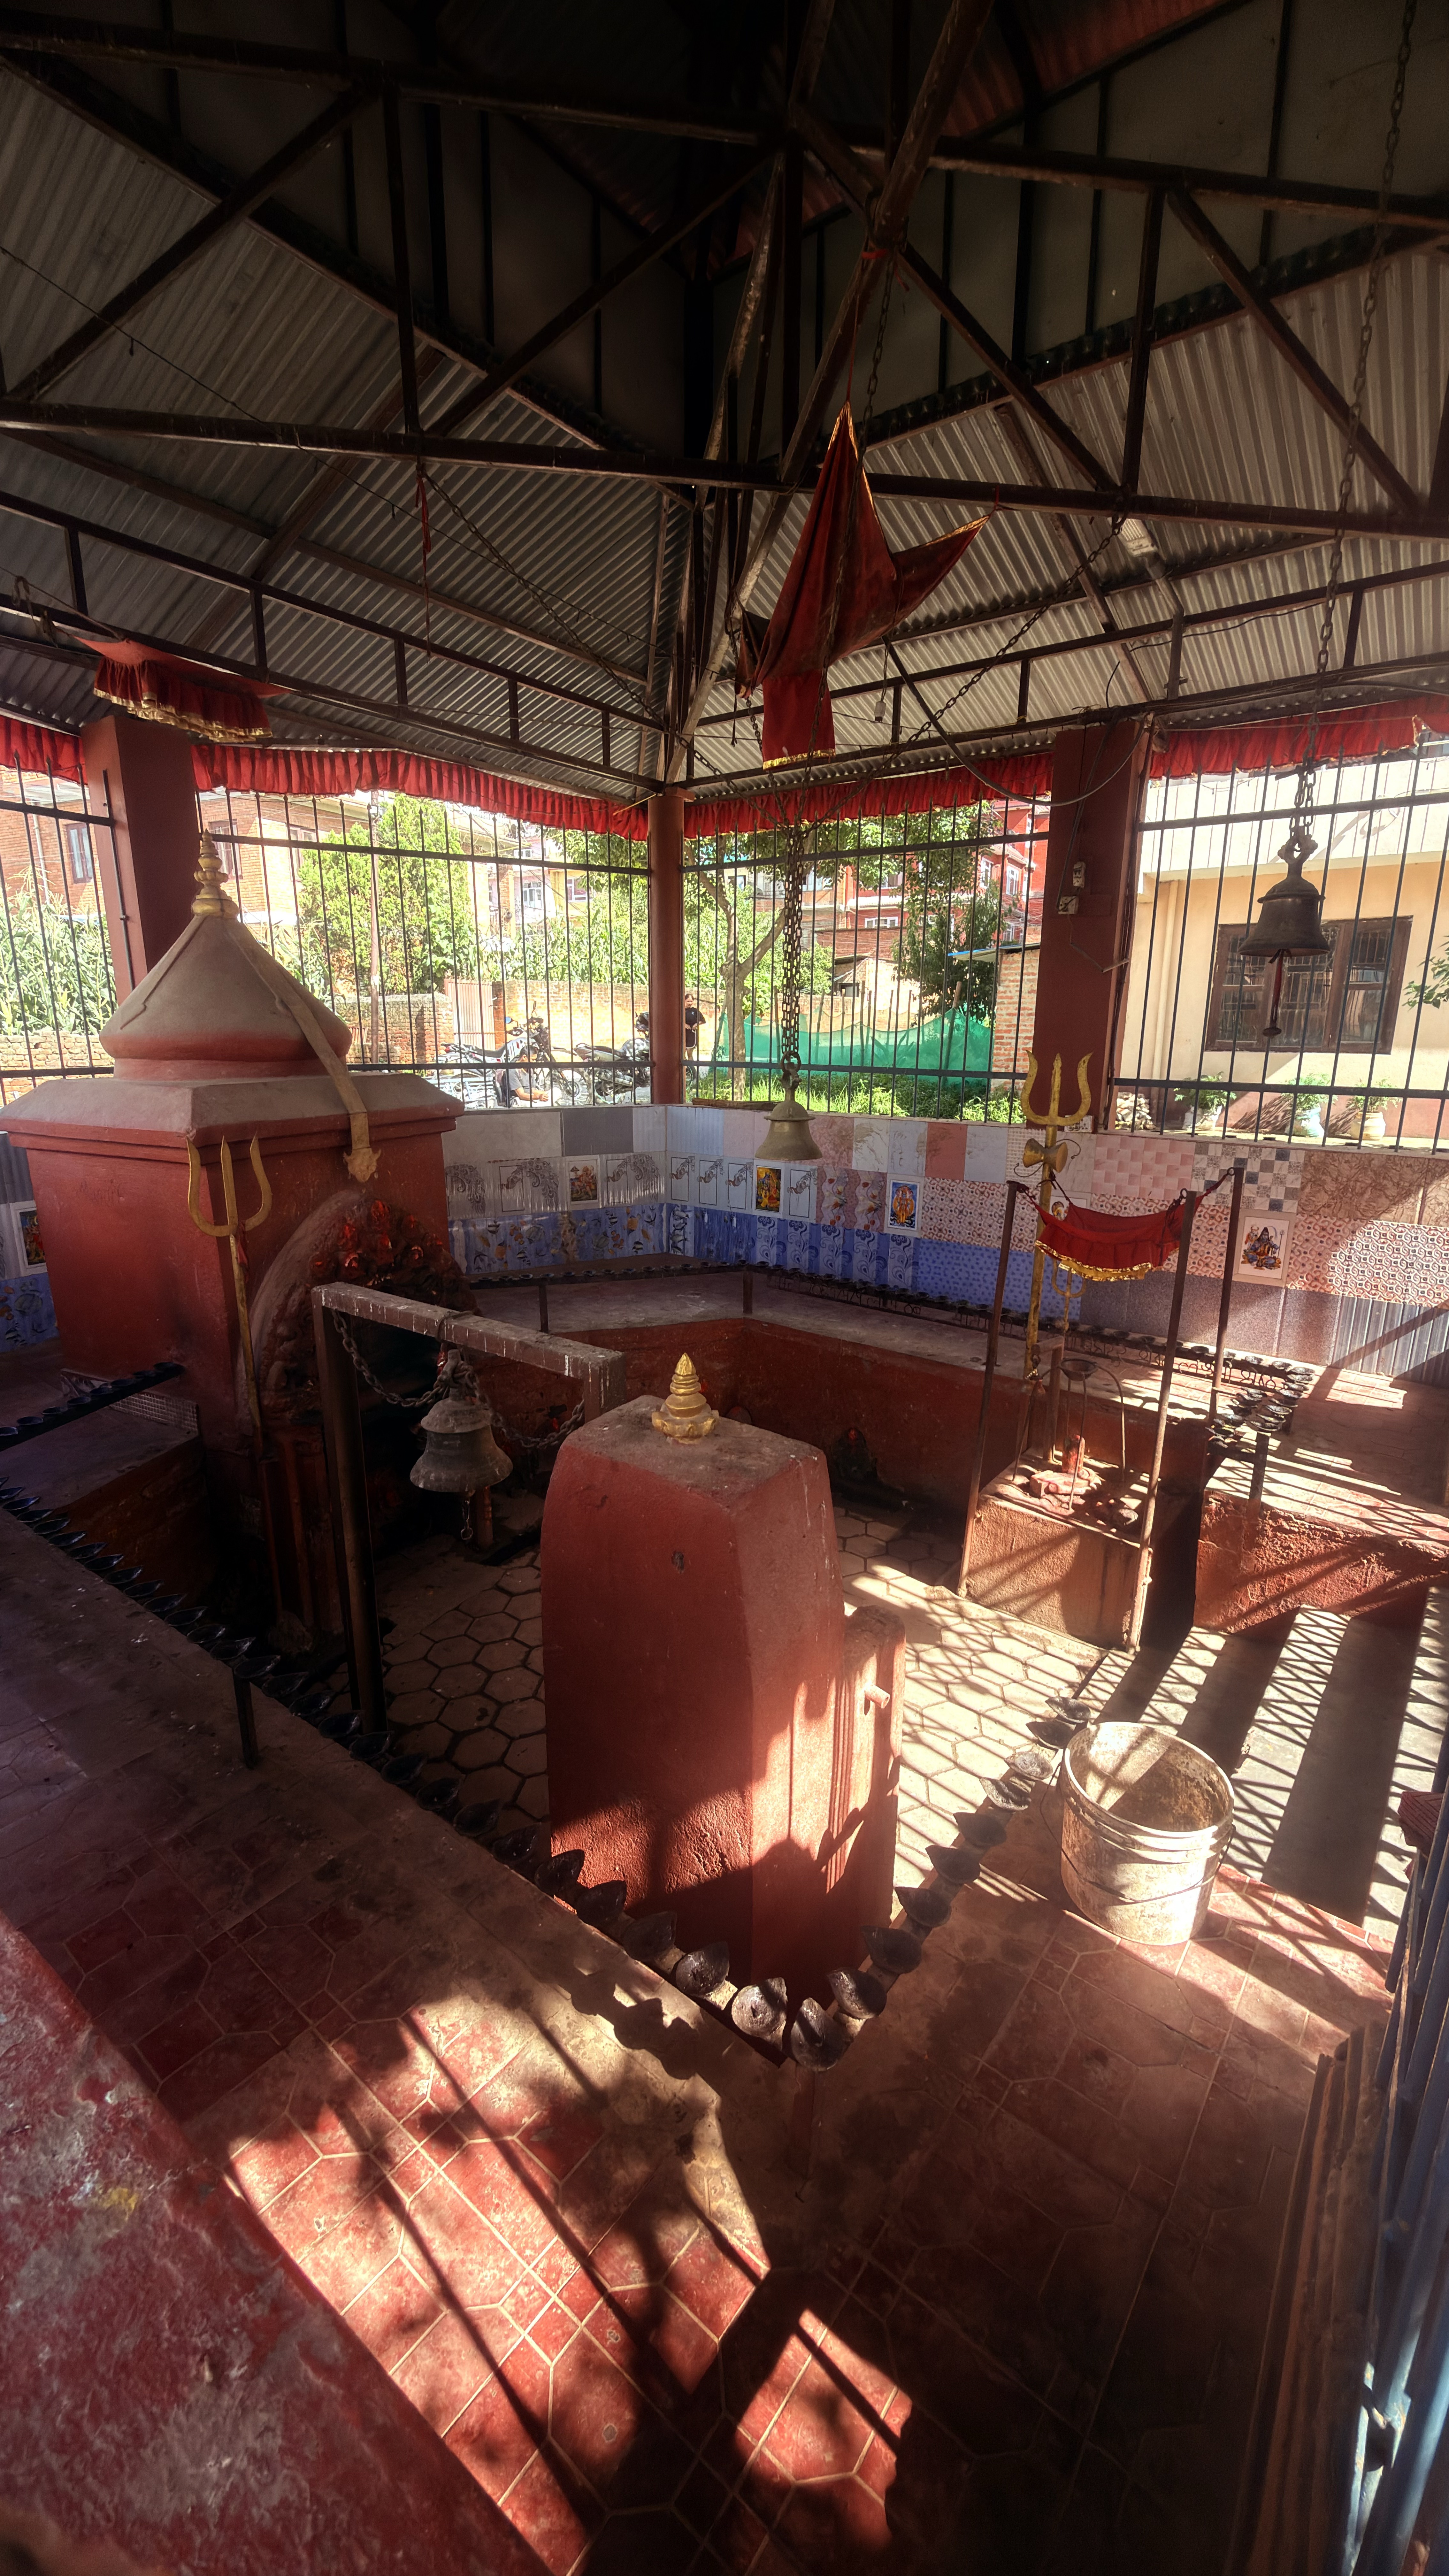
Heritage site: Bhagwati_Temple